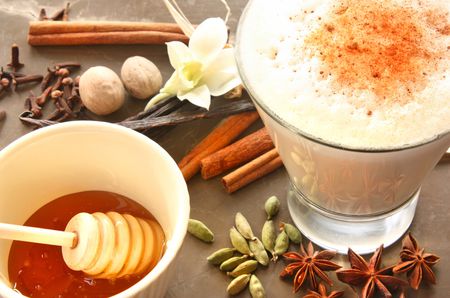
Dish: chai